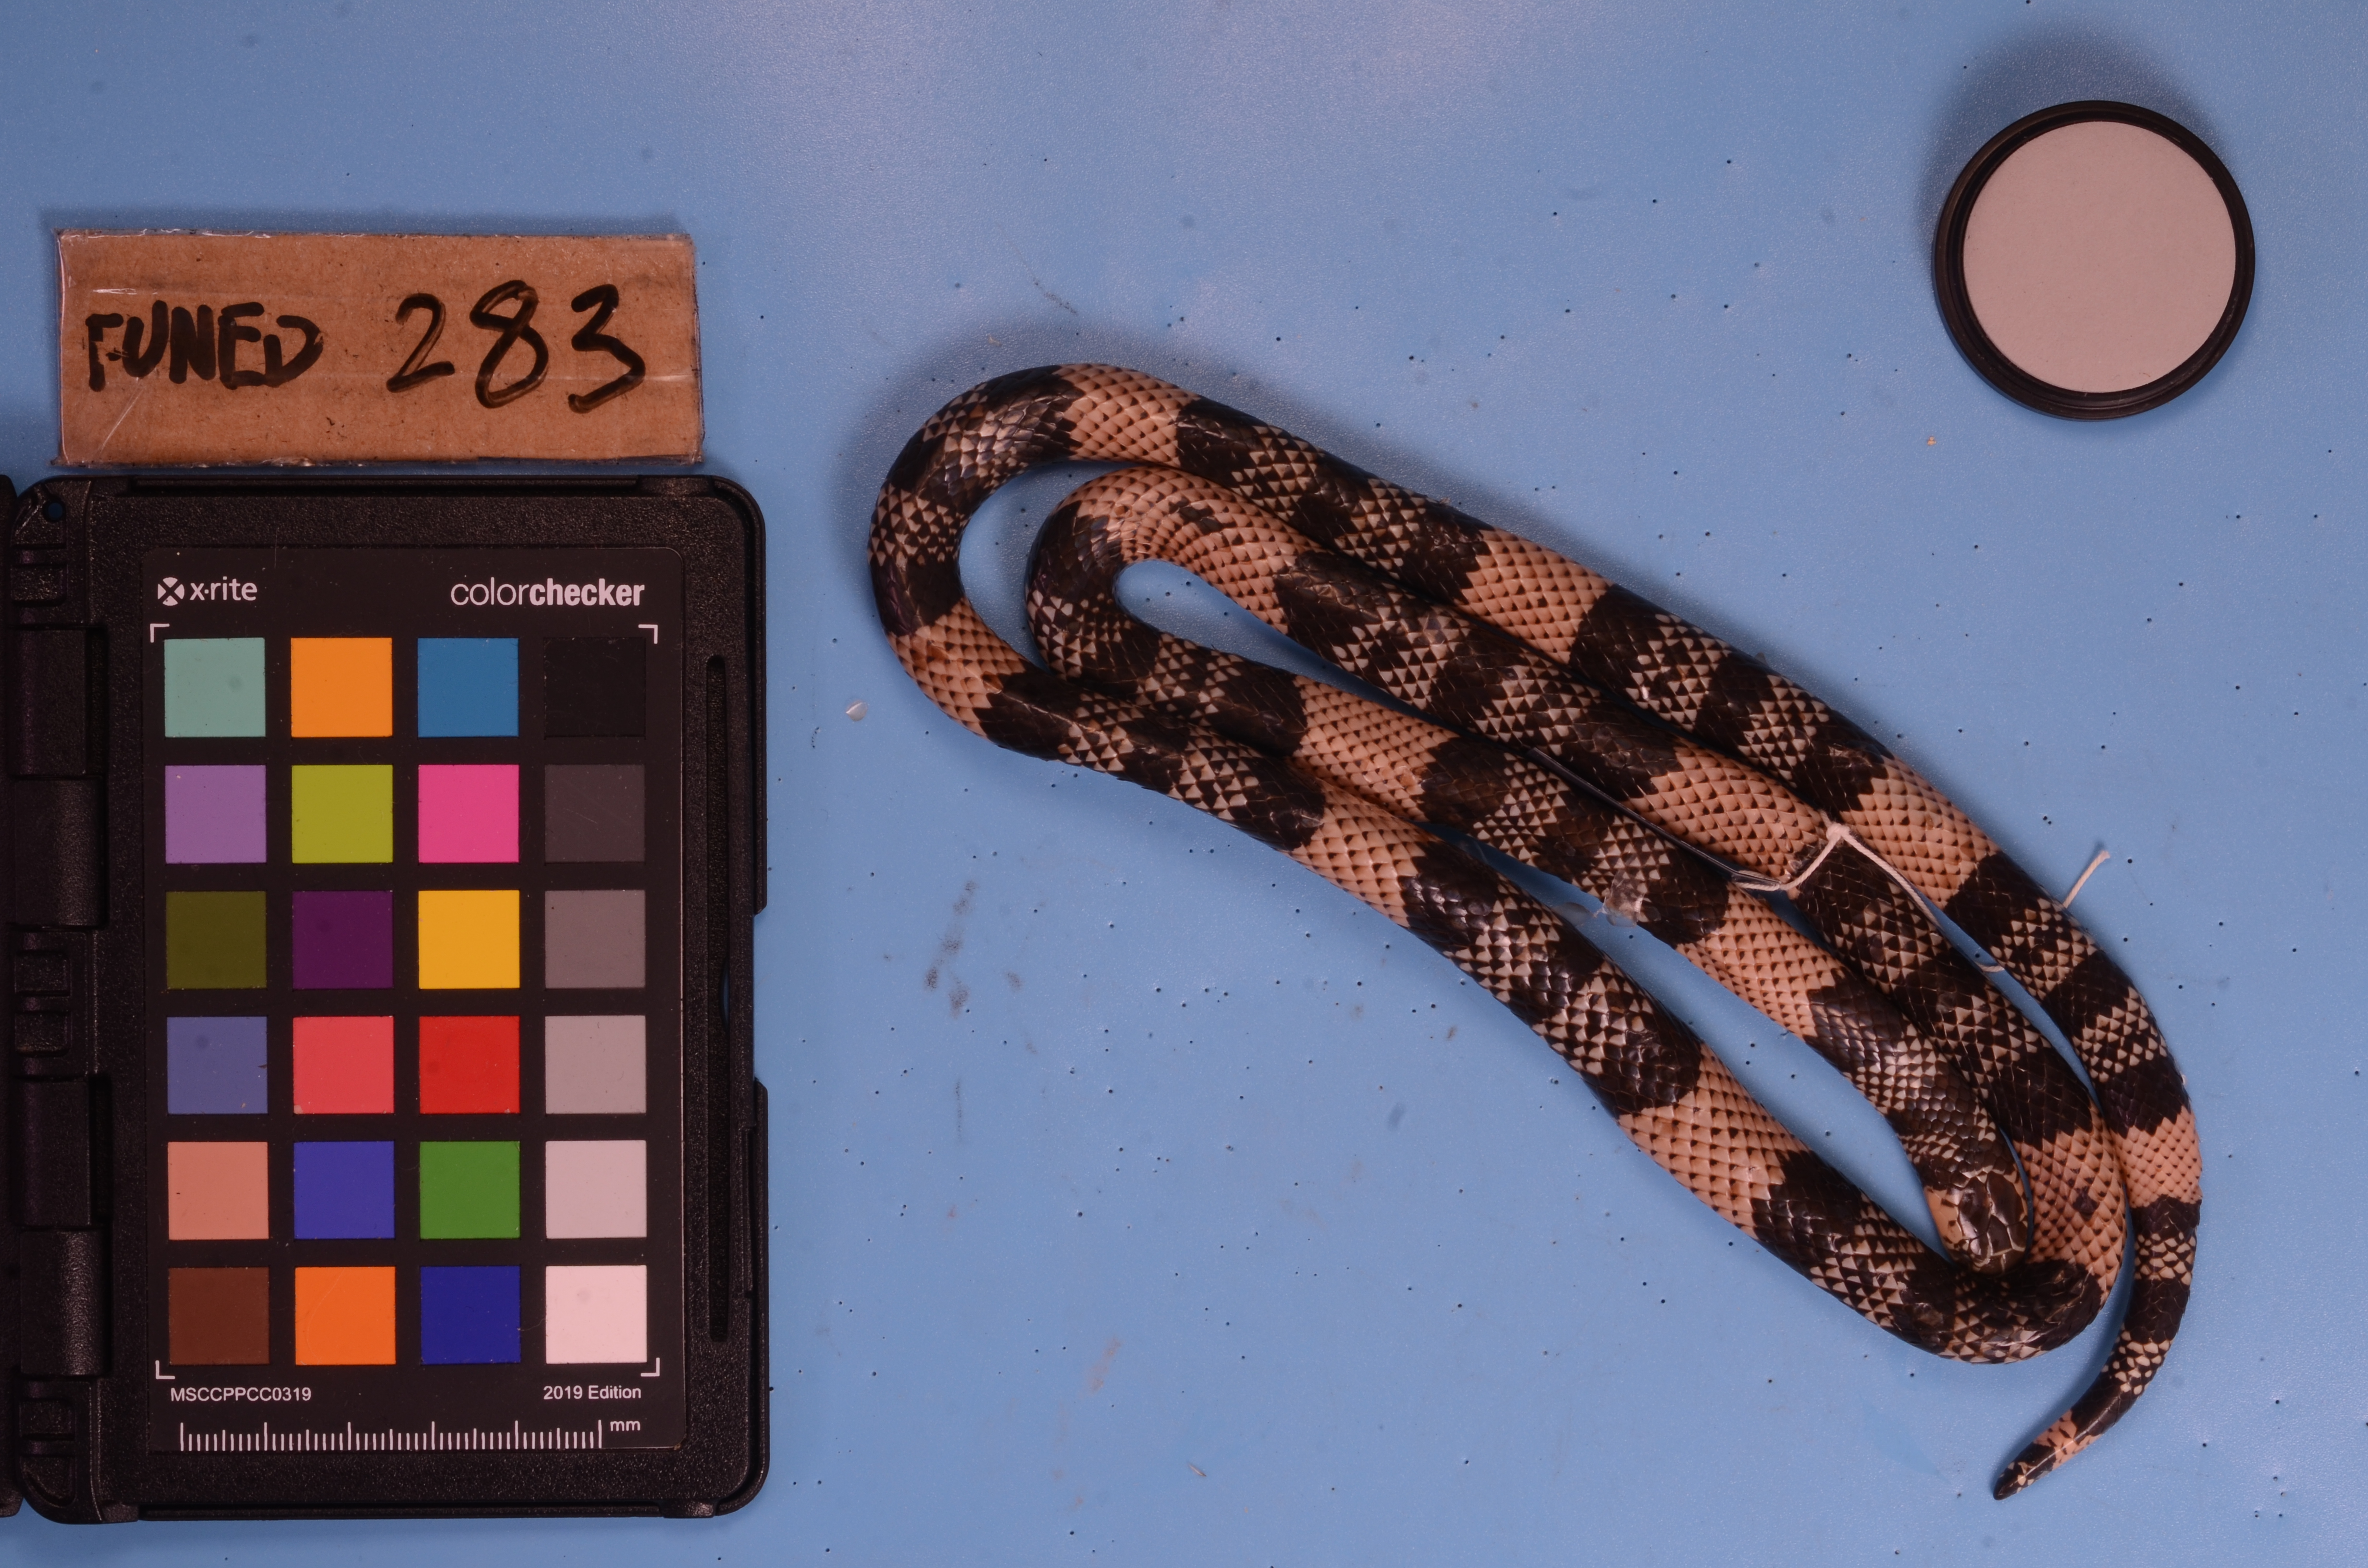
Species: Micrurus frontalis
View: dorsal
Mimicry status: model